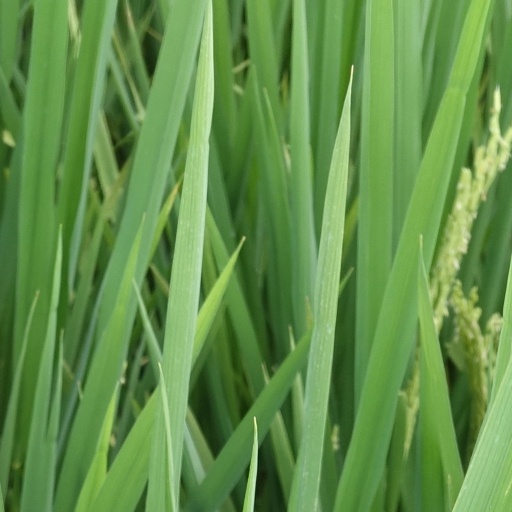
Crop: rice